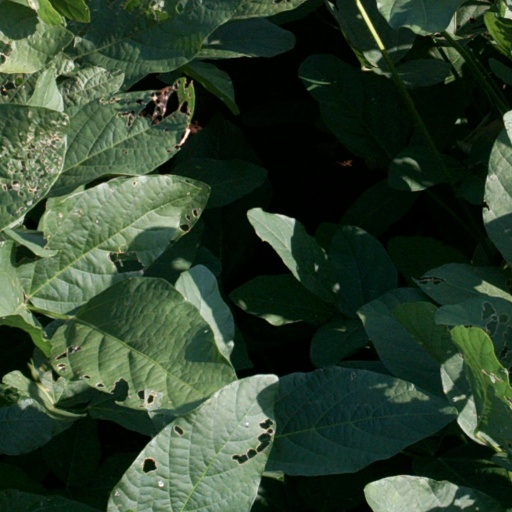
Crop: soybean